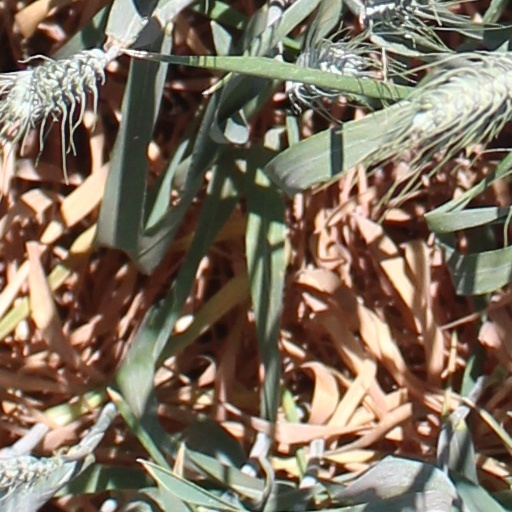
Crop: wheat